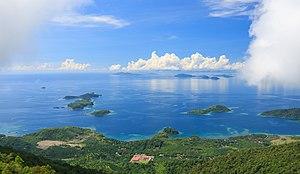
Le Sabah est l'un des deux États de Malaisie orientale. Il est le deuxième État malaisien par sa superficie, après son voisin l'État du Sarawak. Il est situé au nord-est de l'île de Bornéo. La ville principale et capitale de l'État est Kota Kinabalu. En 2015, sa population en forte progression s'élève à 3,54 millions qui peuplent principalement les régions côtières car l'intérieur du territoire est en grande partie couvert par une épaisse jungle. Celle-ci un temps menacée par une exploitation forestière abusive et la multiplication des plantations destinées à produire l'huile de palme, abrite une faune remarquable. Malgré l'abondance de ses ressources naturelles, le Sabah a longtemps accusé un retard de développement important par rapport à la péninsule malaisienne. Grâce à des investissements importants, il est en cours de rattrapage. Le Sabah est connu sous l'appellation de « Terre sous le vent ».